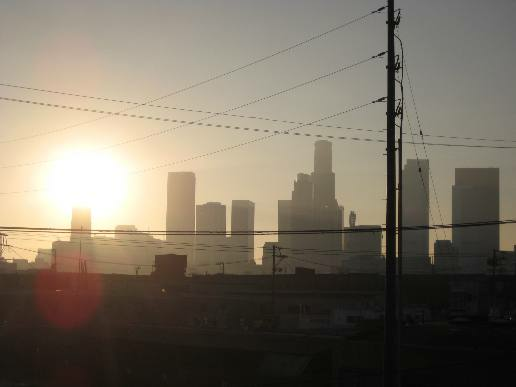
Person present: No